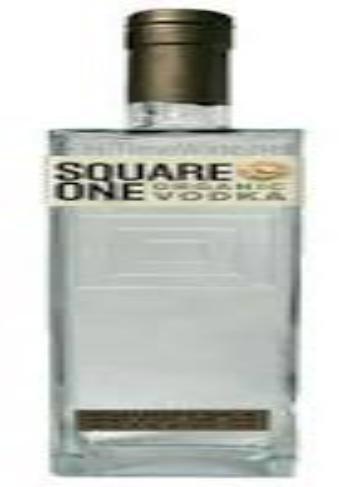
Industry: Food